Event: Nepal Earthquake
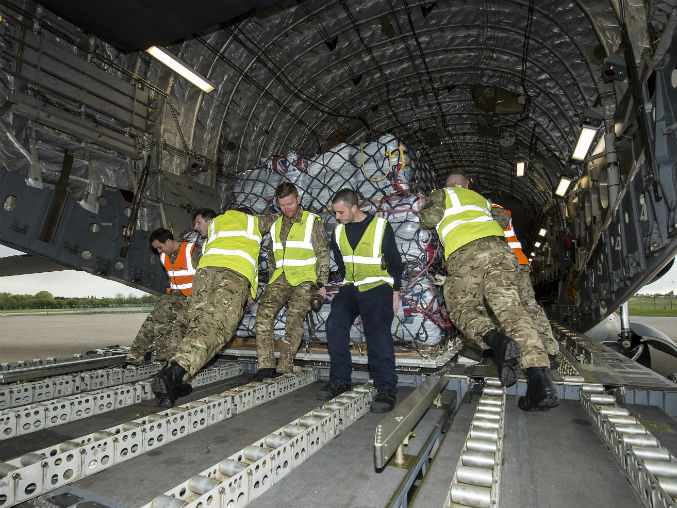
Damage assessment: no_damage